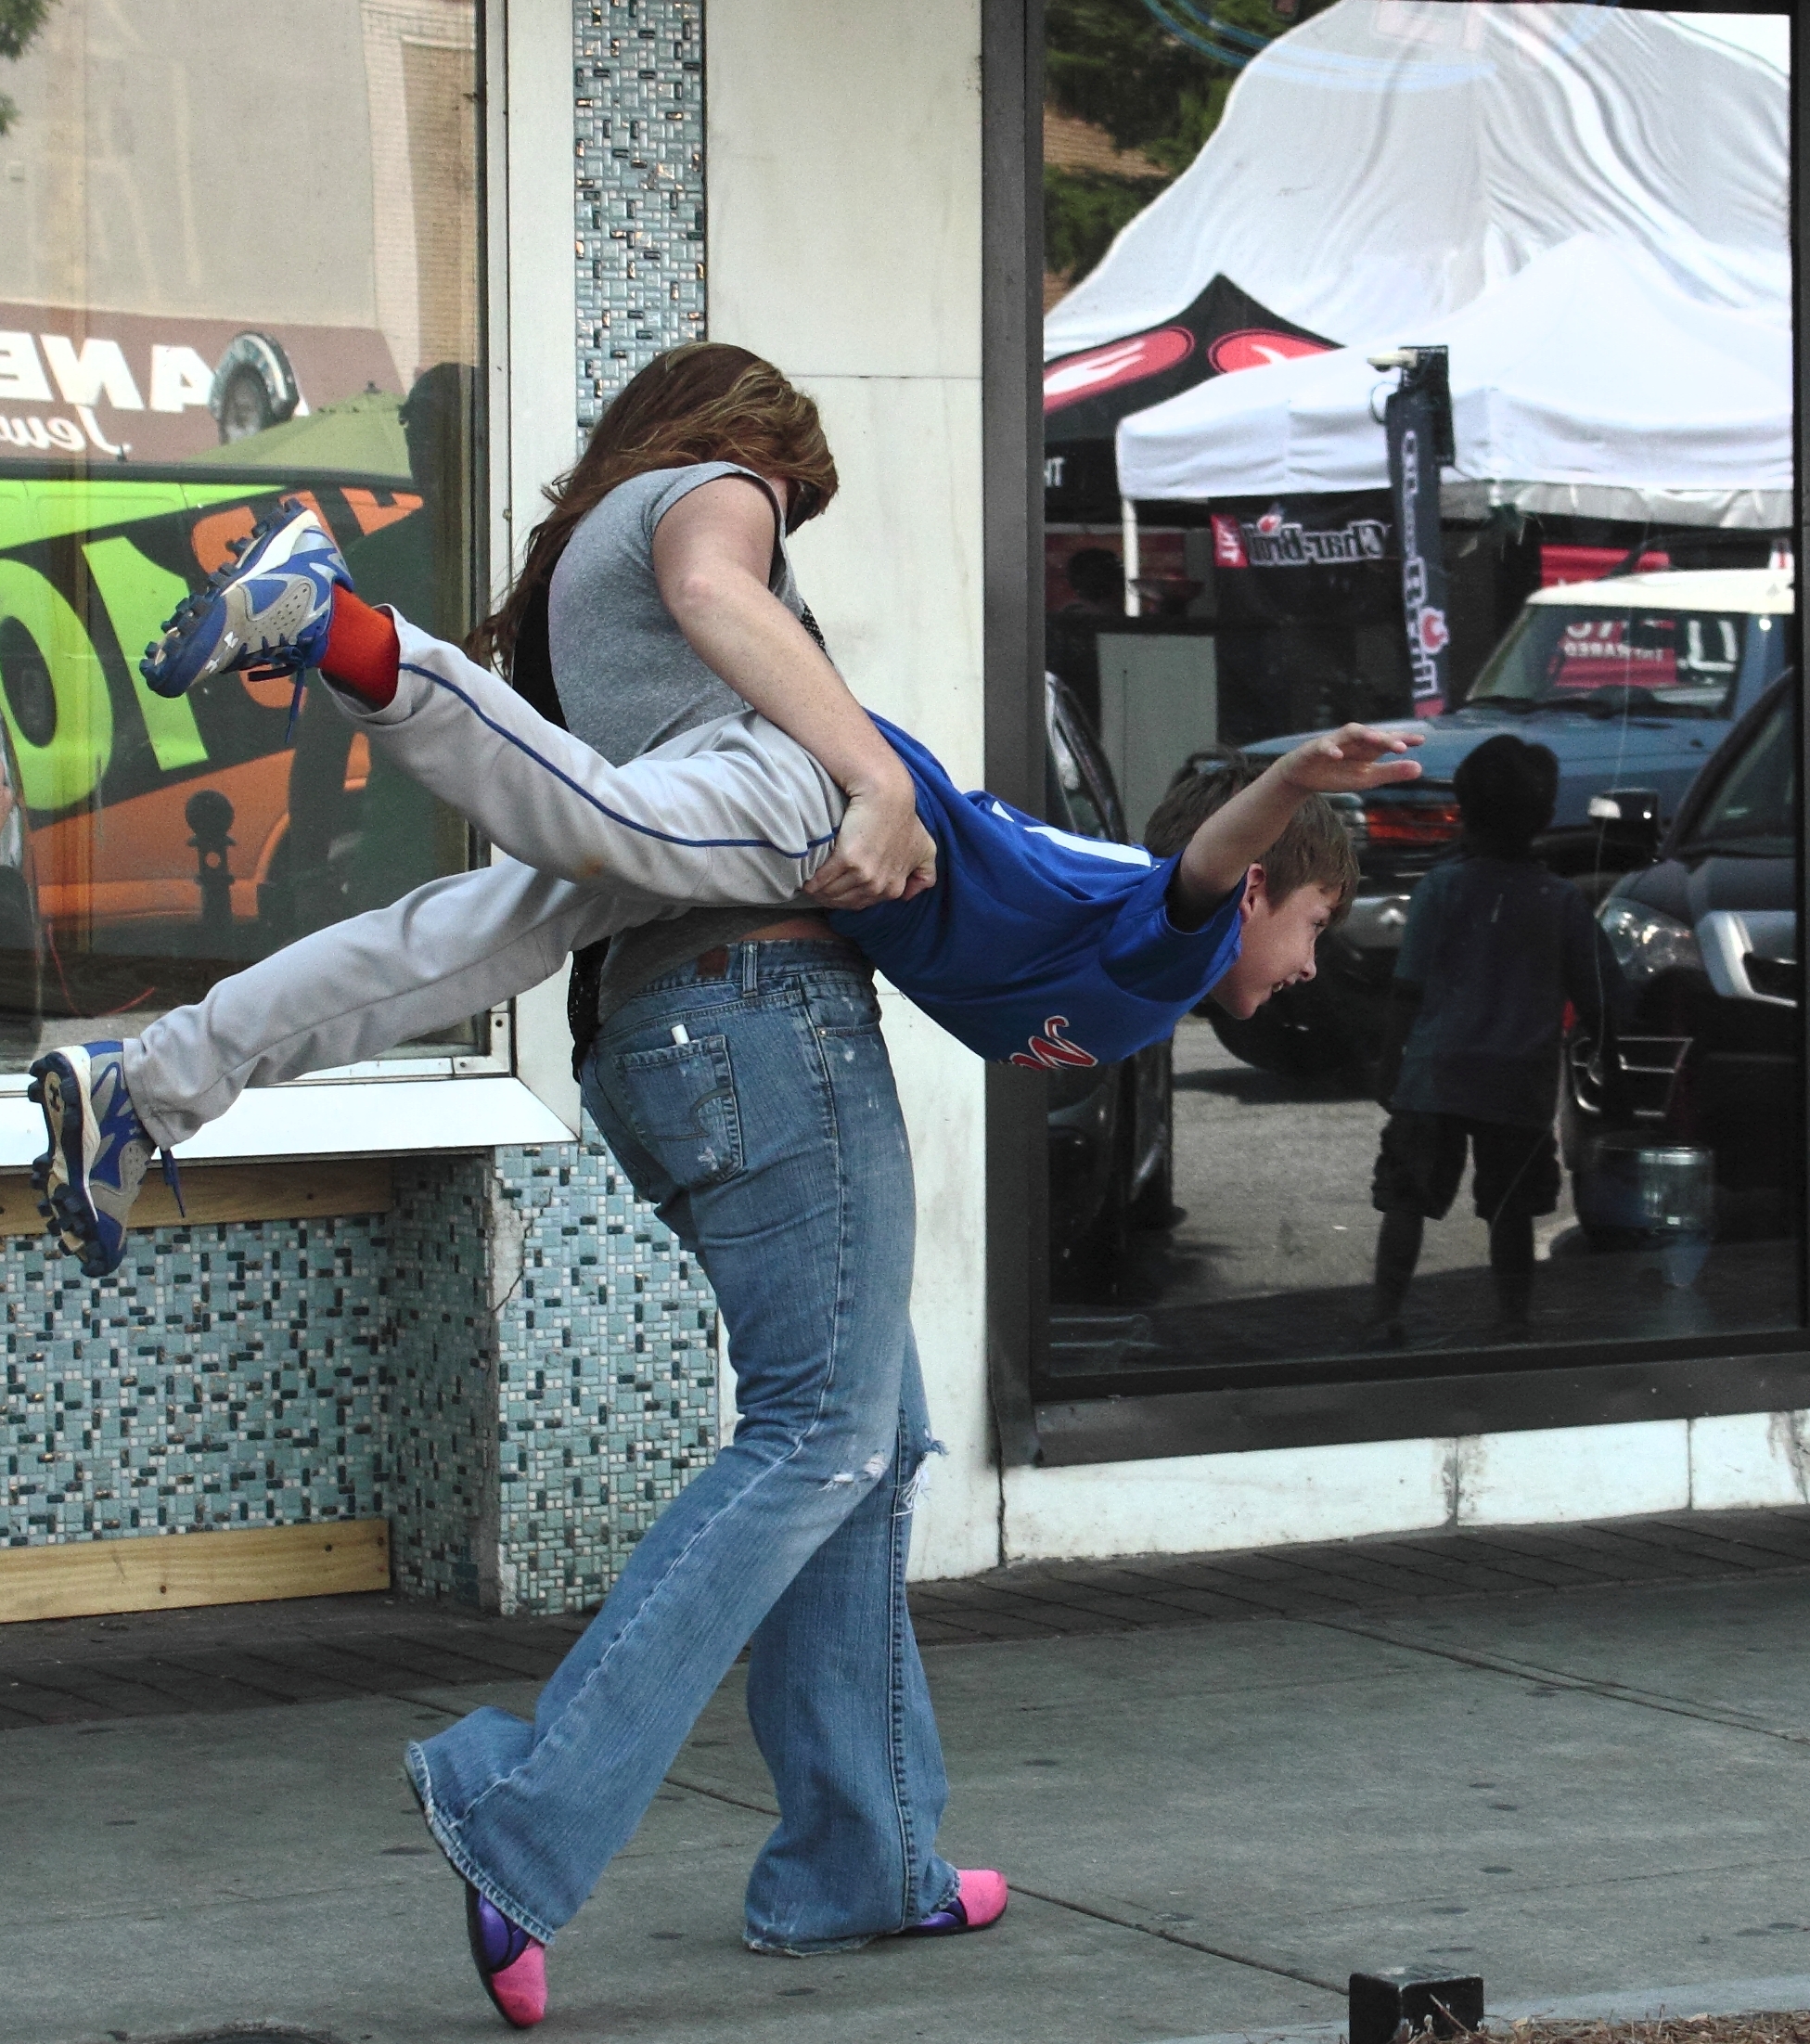
child, adult, sidewalk, woman, jeans, snapshot, denim, fun, street, leg, street performance, pedestrian, trousers, tourism, jacket